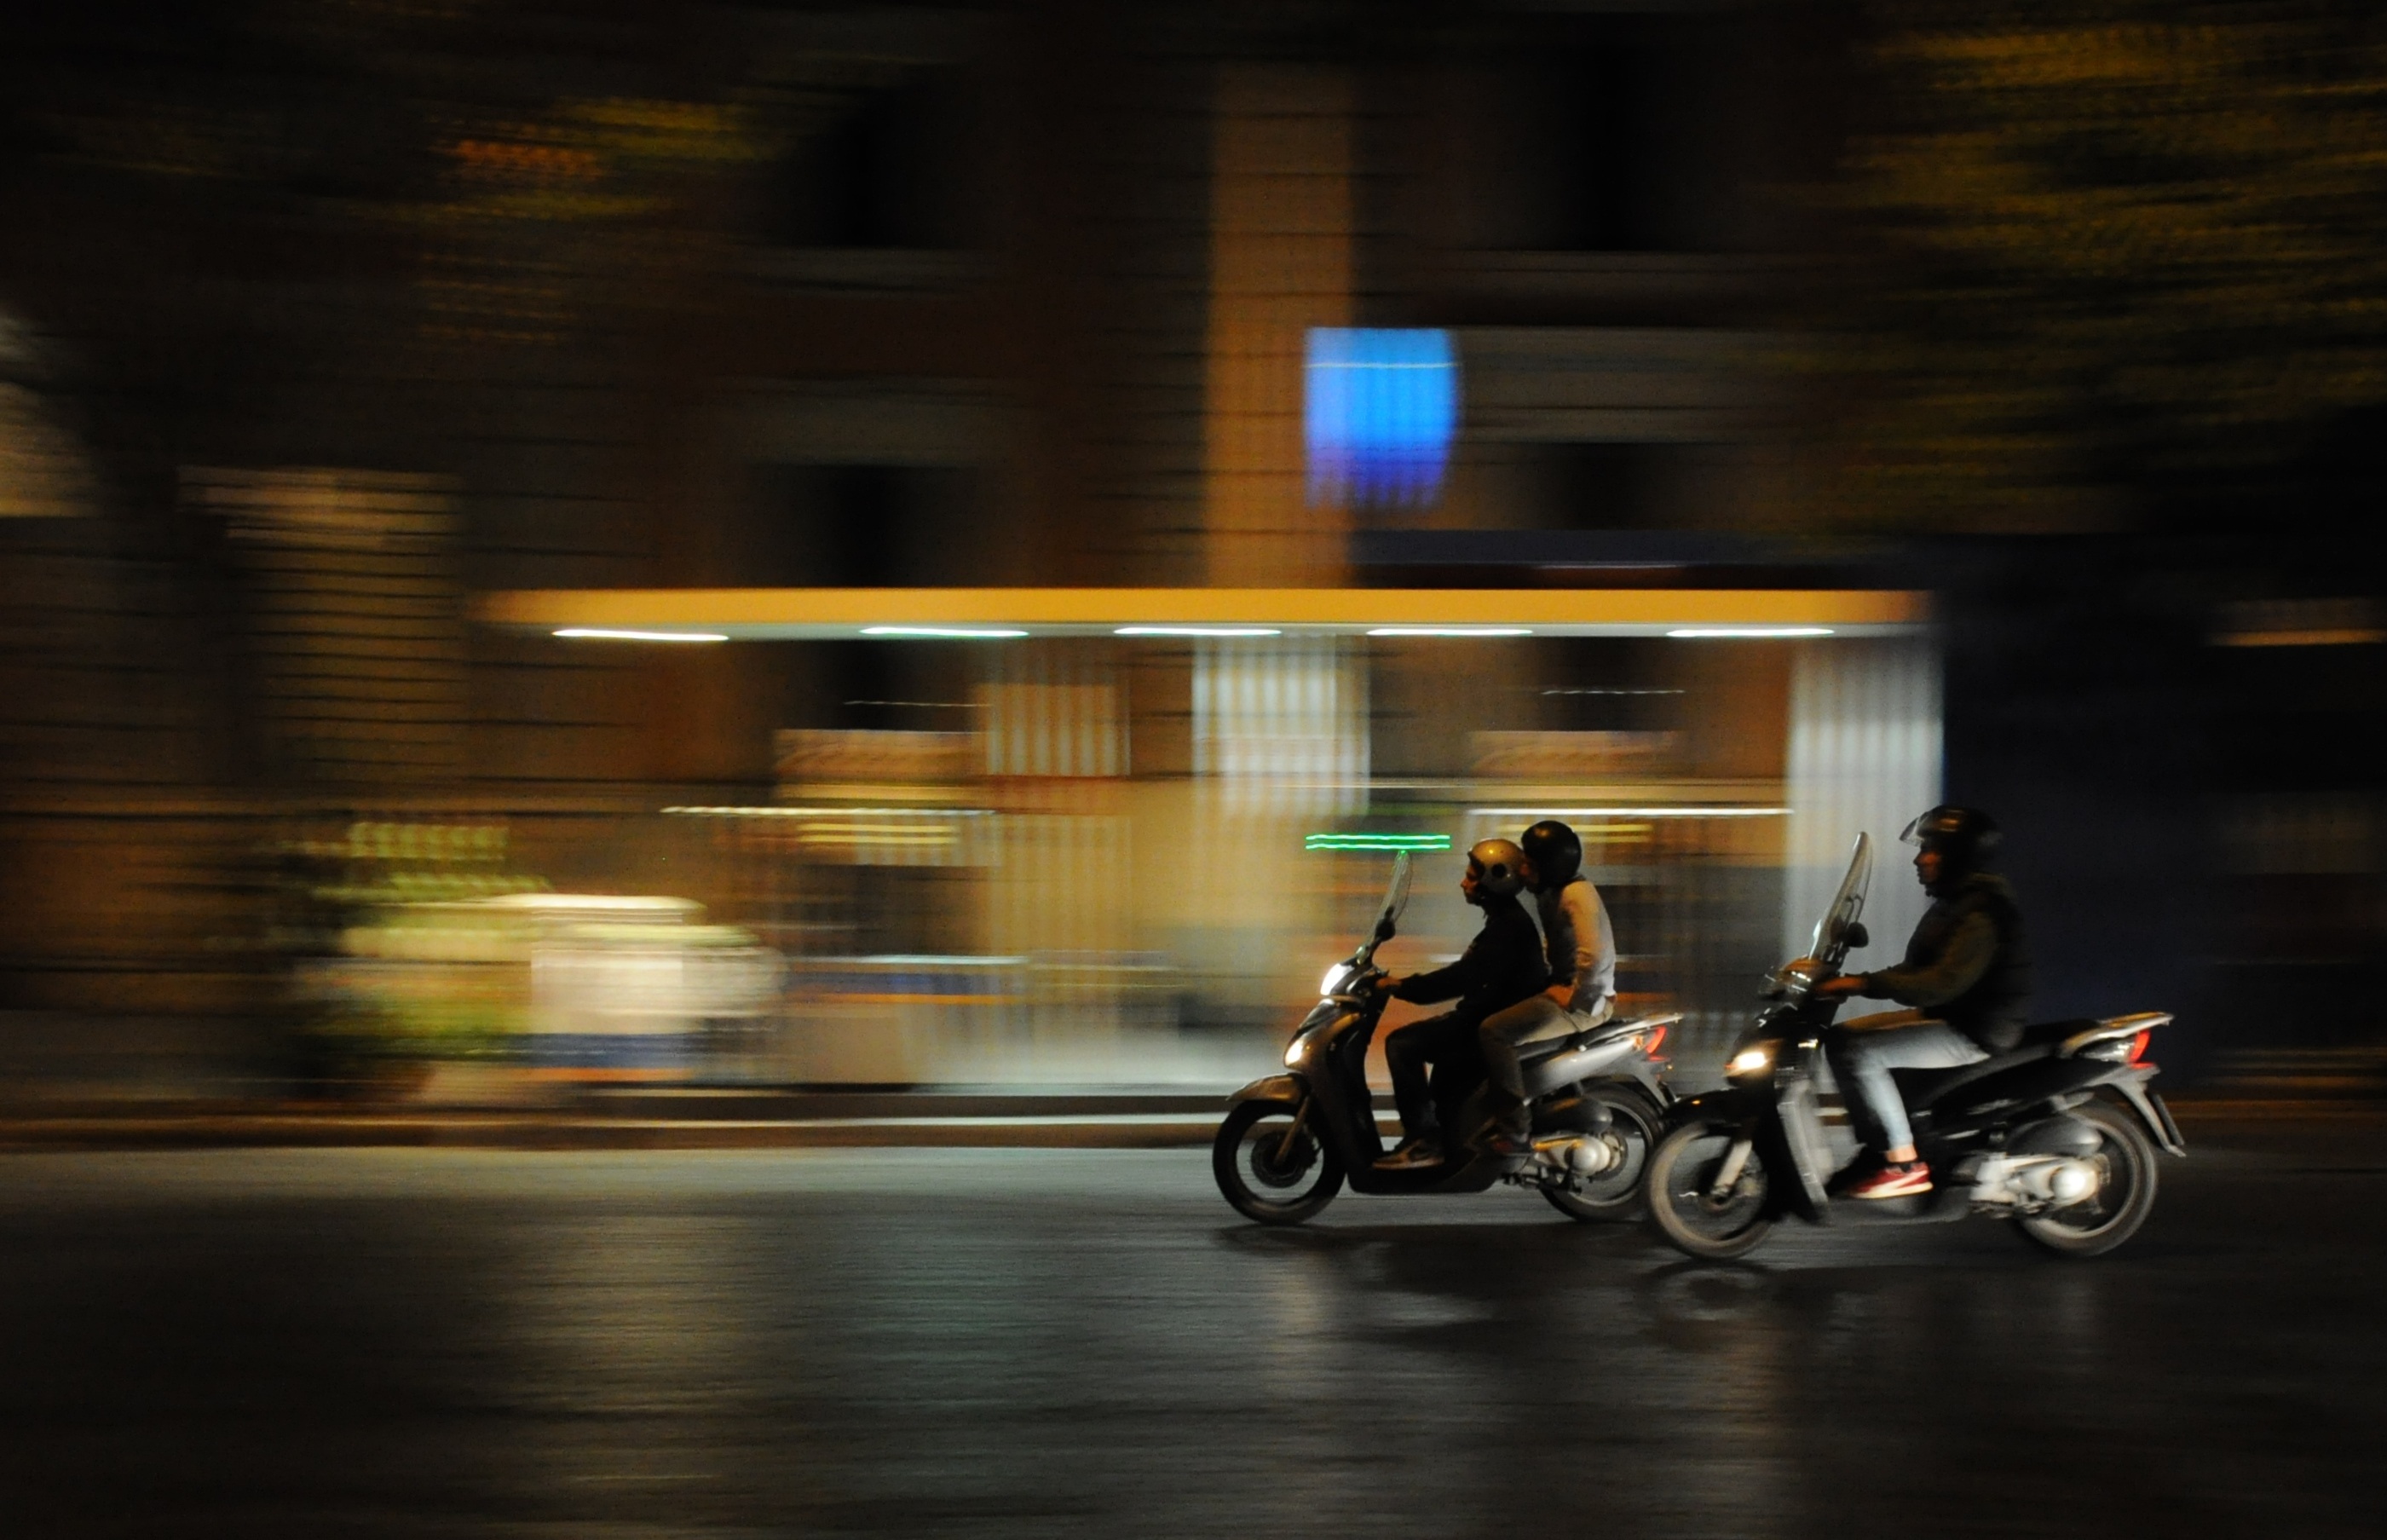
light, people, road, traffic, street, night, vintage, driving, city, urban, dark, transportation, evening, vehicle, ride, darkness, motorbike, riding, scooter, motorbikes, riders, persons, biker, screenshot, scooters, motor scooters